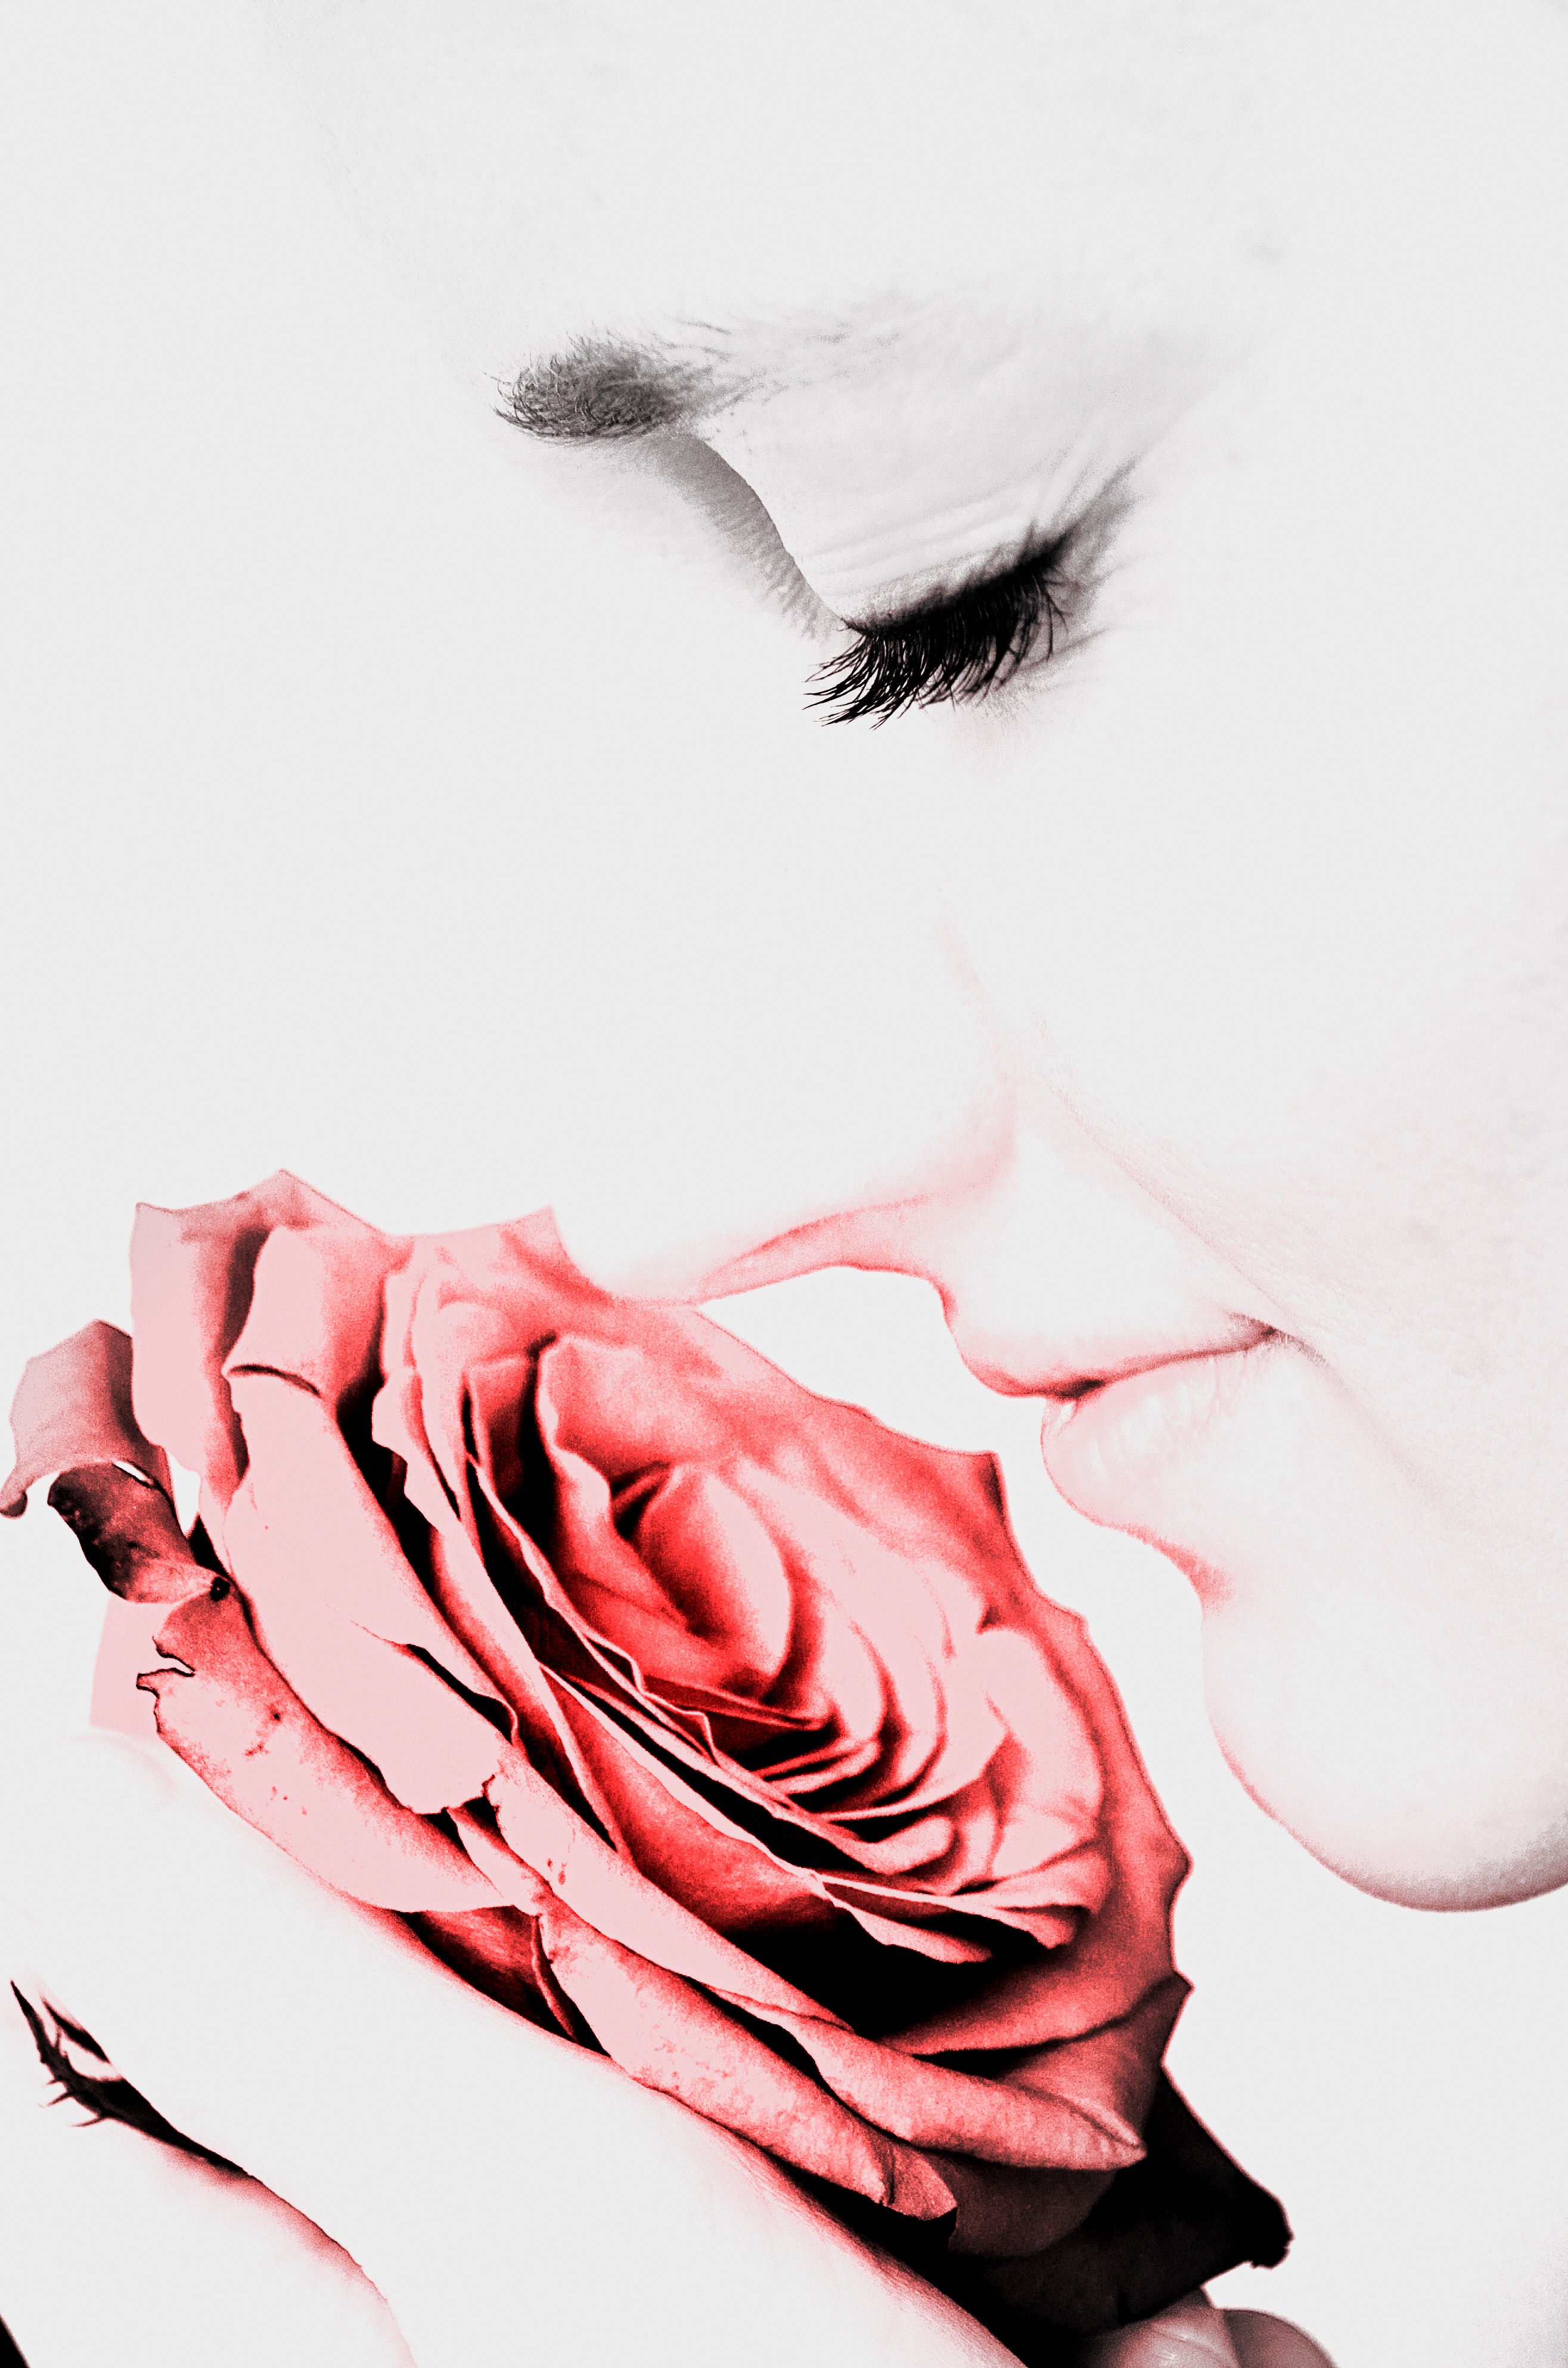
light, people, woman, white, flower, petal, love, portrait, spring, red, macro, pink, lip, eyelash, close up, human body, roses, background, sketch, drawing, illustration, eye, head, smell, beauty, day, organ, emotion, effect, sense, valentine's